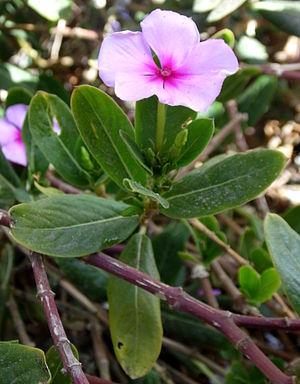
La Pervenche de Madagascar est une plante herbacée pérenne originaire et endémique de Madagascar appartenant à la famille des Apocynacées.